Amagi-goe

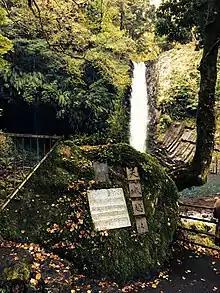
The monument commemorating the hit of Amagi-goe in front of Joren Fall

"Amagi-goe" (天城越え Walk Over Amagi Pass) is the 45th single by Japanese singer Sayuri Ishikawa. The song is written by Osamu Yoshioka as lyricist, Tetsuya Gen as composer and Nobuyuki Sakuraba as arranger. The single was released on July 21, 1986, by Nippon Columbia. The sleeve does not have the time of the song.